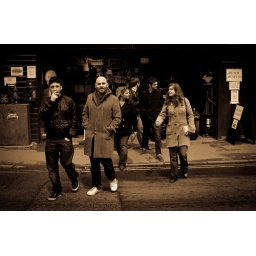
Music festival fans end their browse of the Porlock Motor Museum and cross the road in search of food.